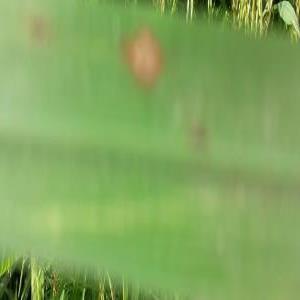
Disease: Blast